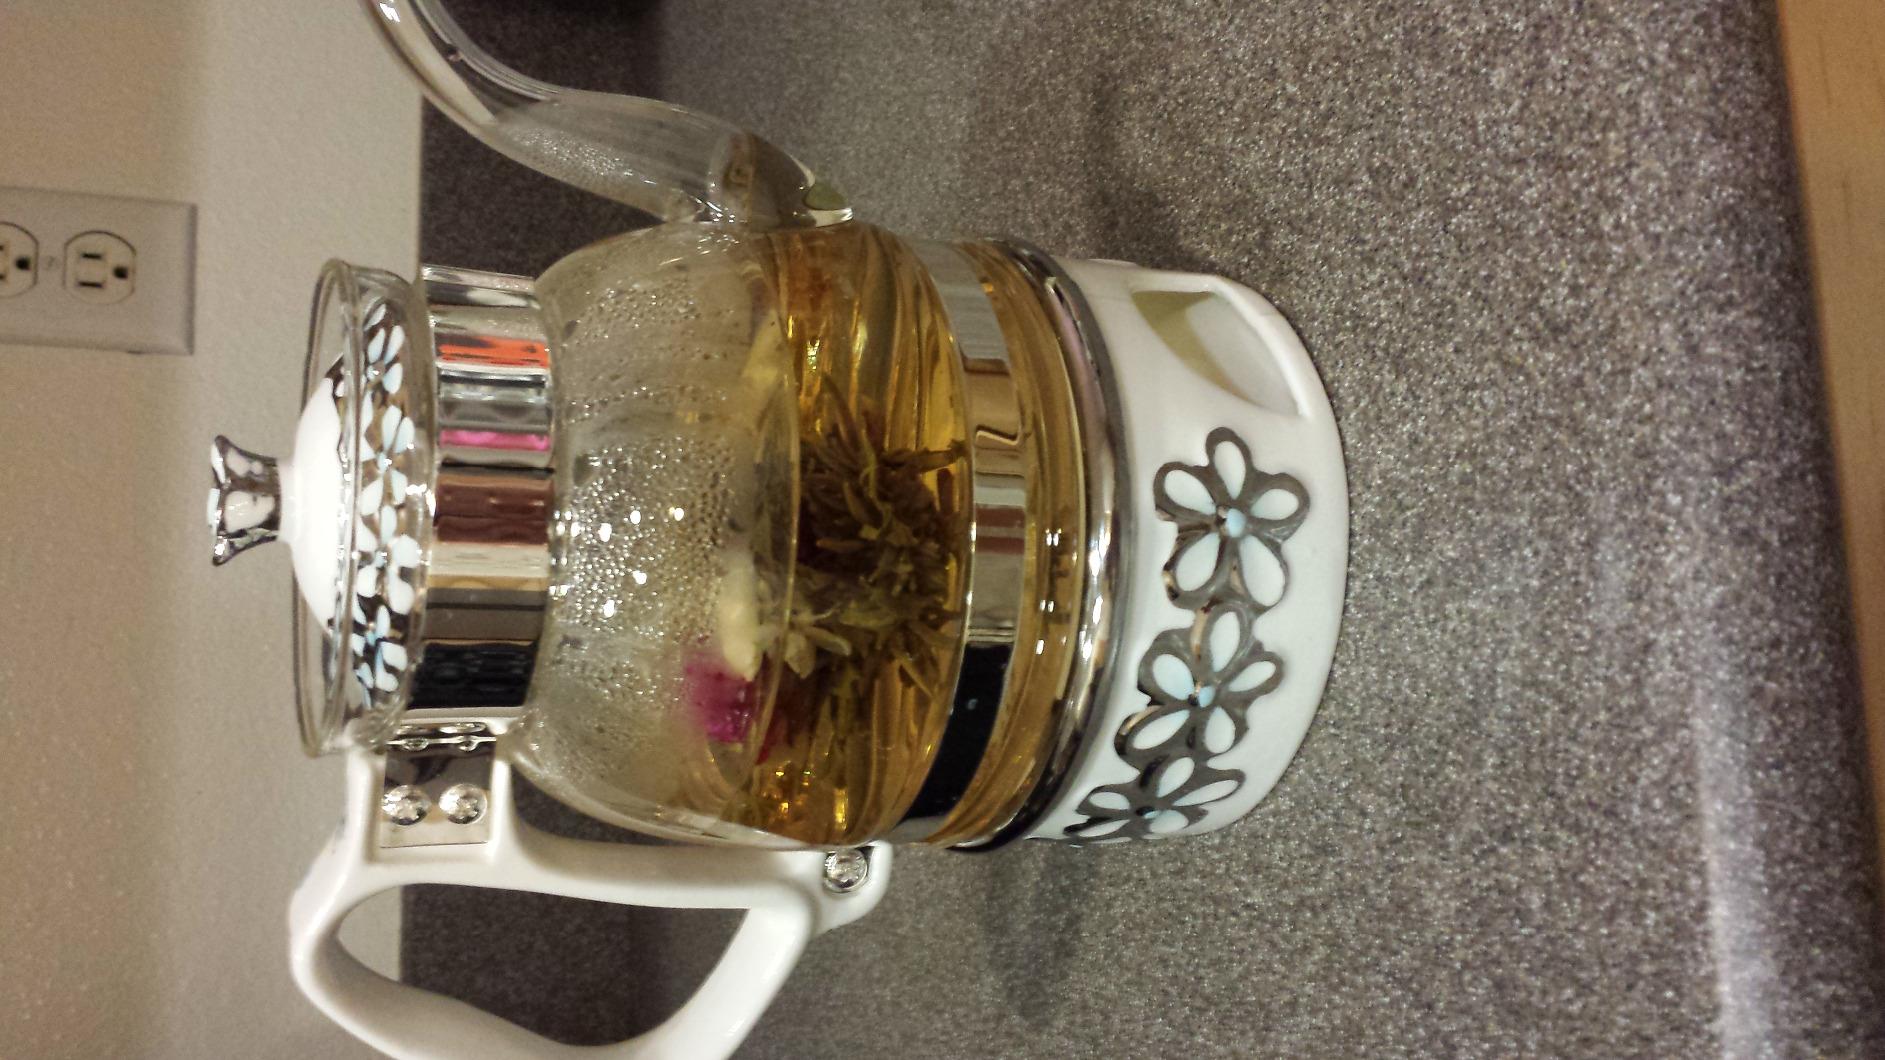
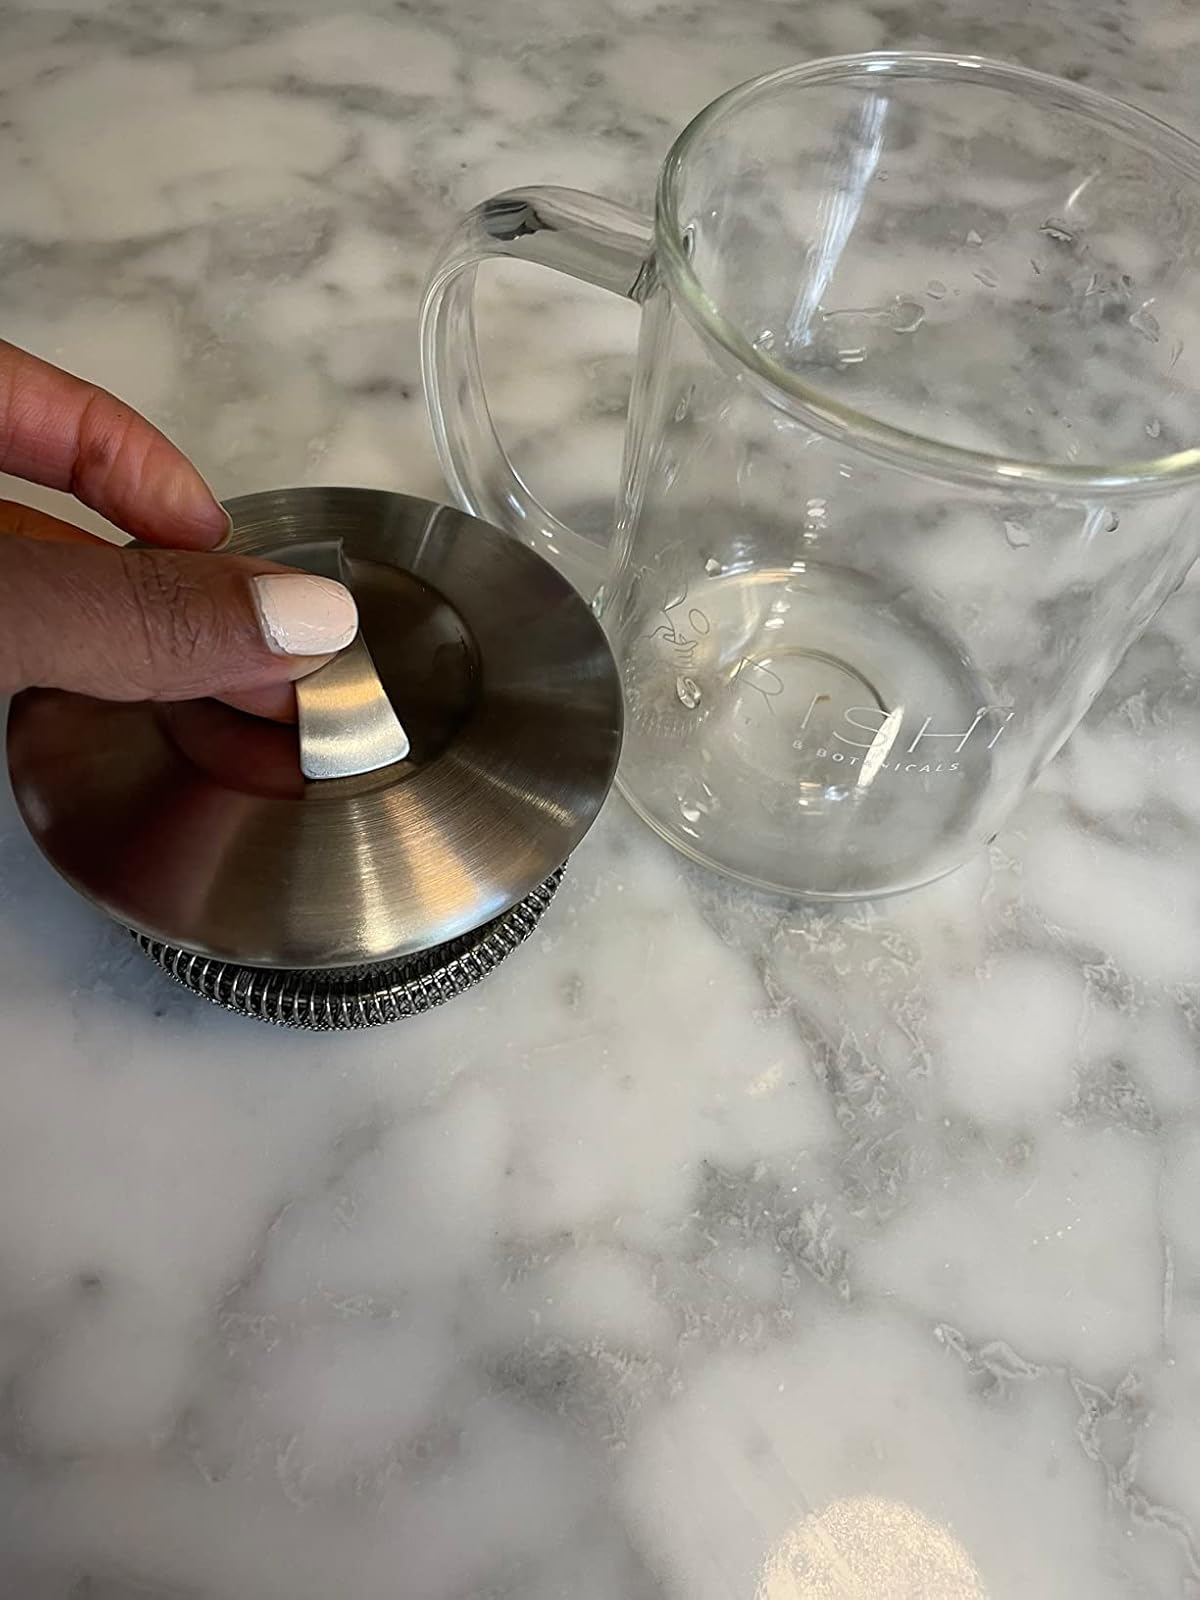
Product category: items_tea
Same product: no